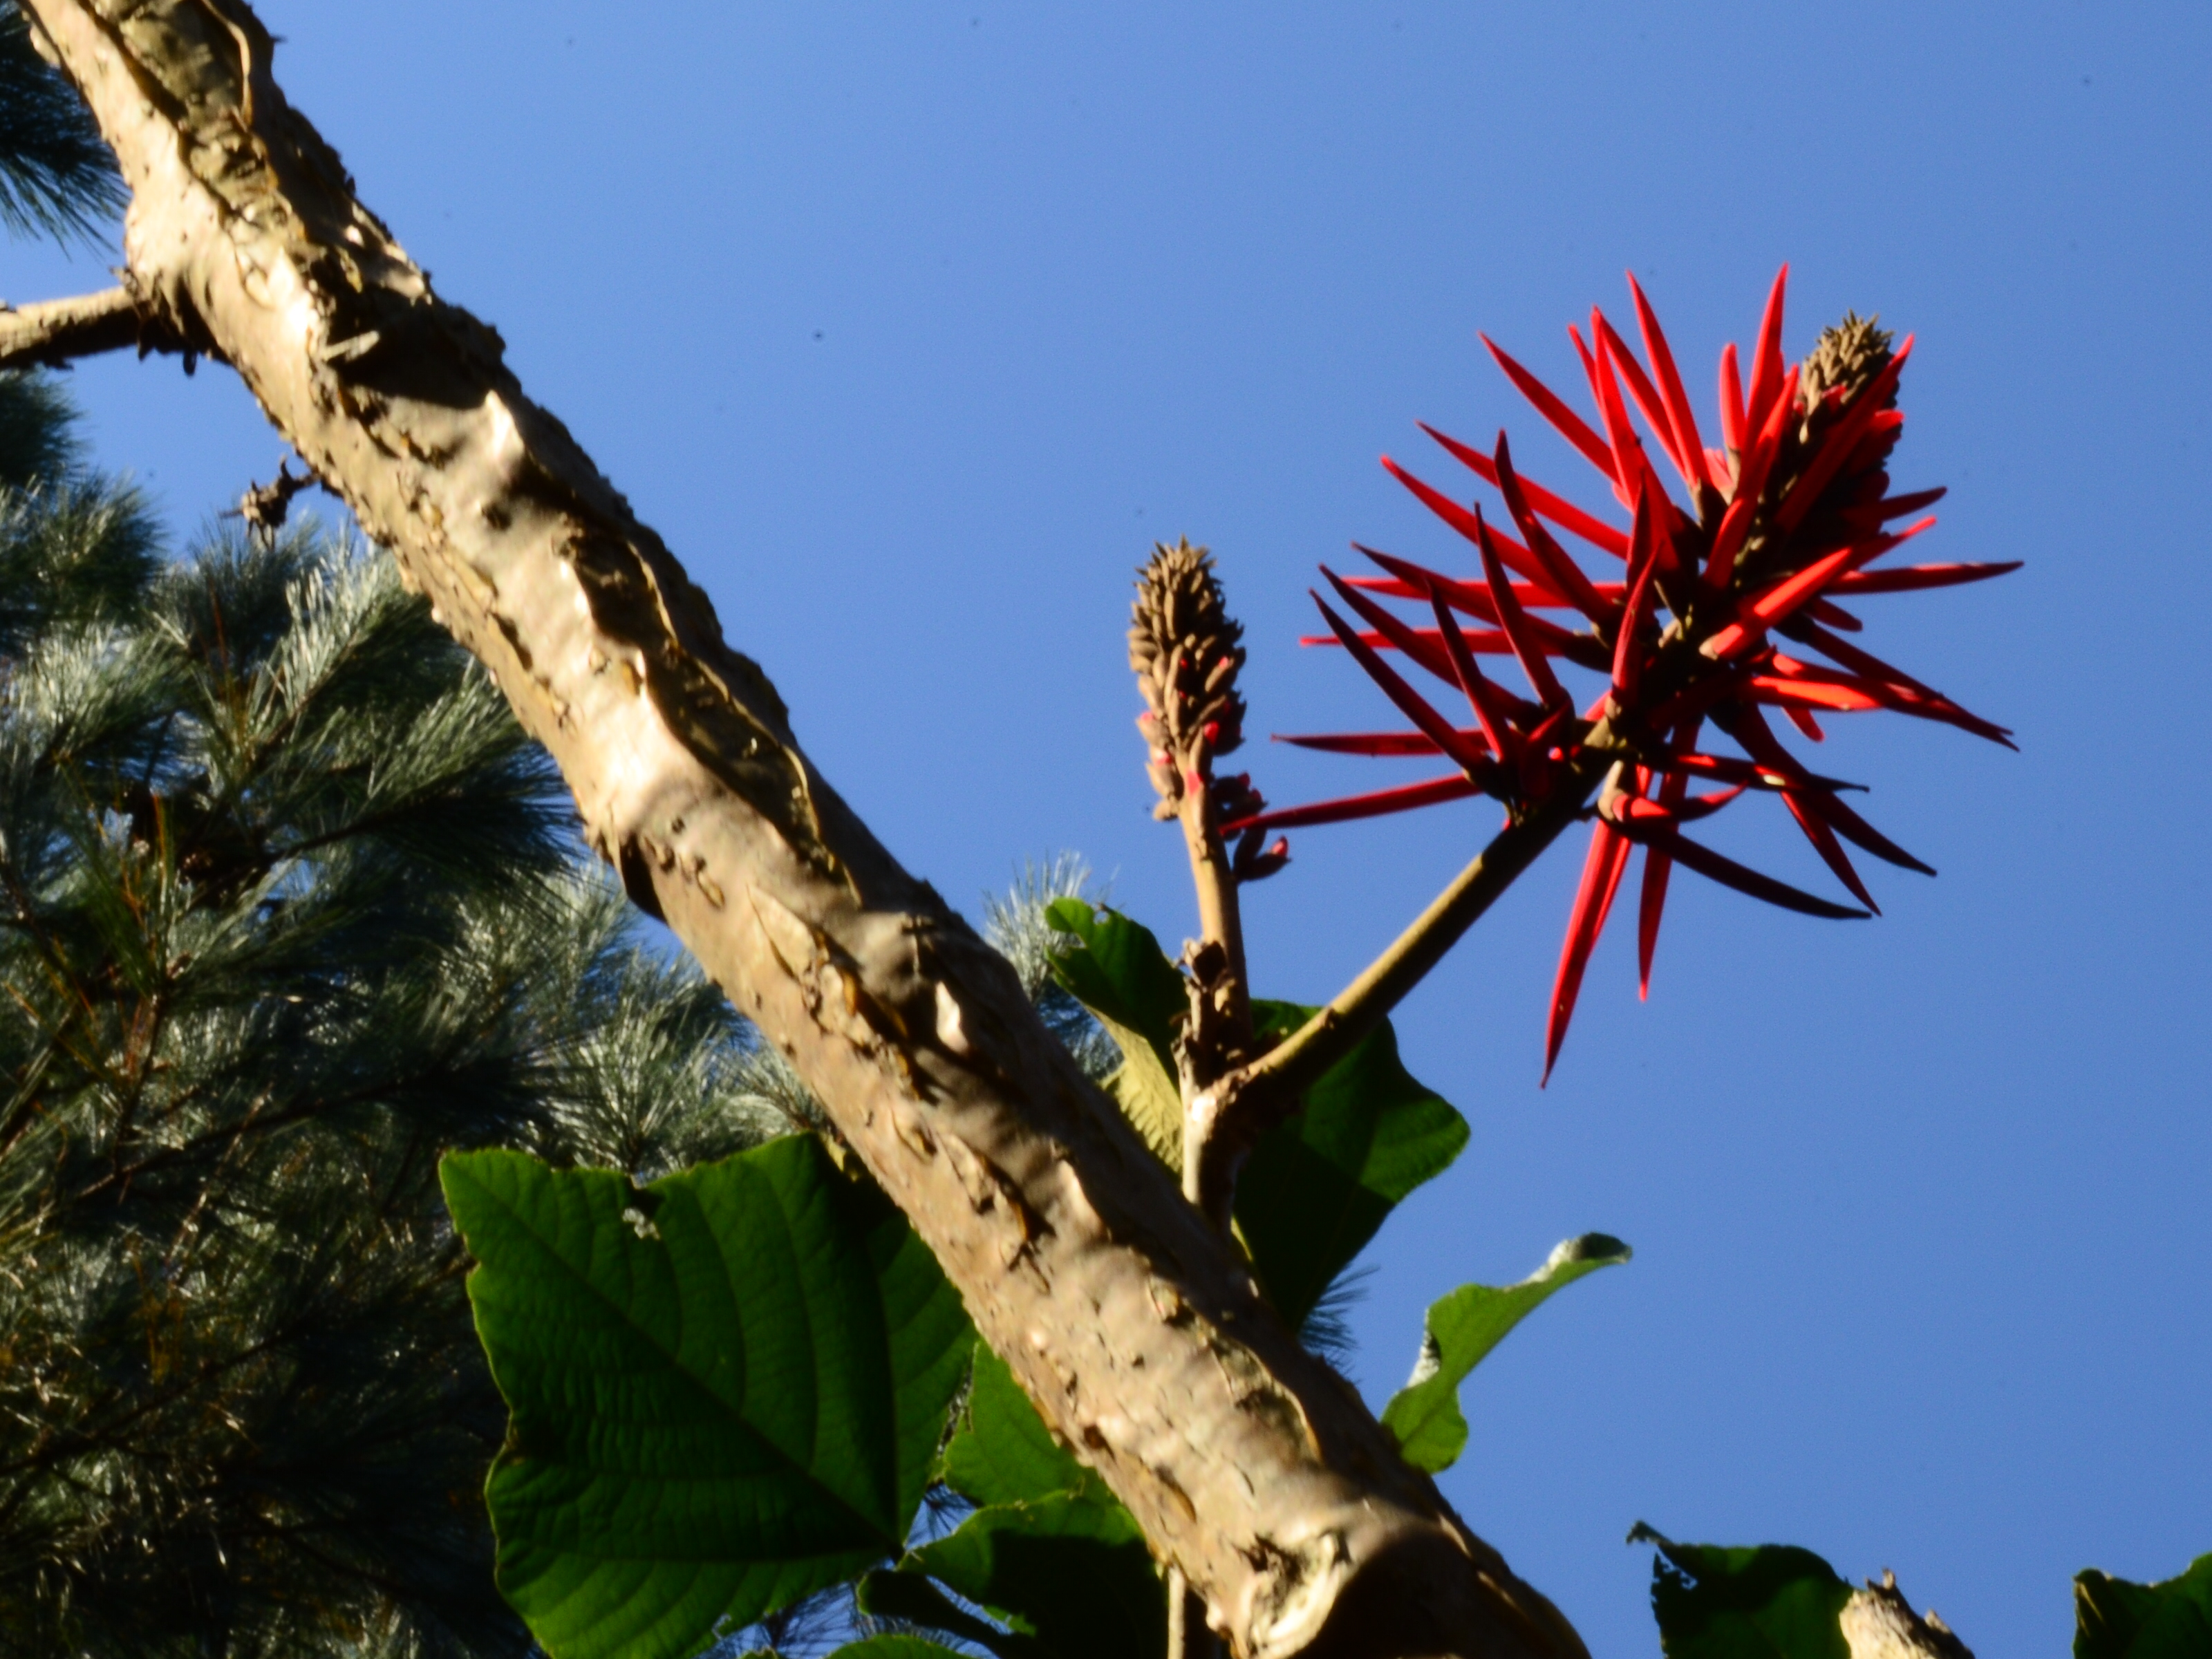
tree, nature, branch, blossom, plant, leaf, flower, macro, botany, flora, fauna, shrub, flor, plantas, argentina, misiones, flowering plant, woody plant, land plant